York Armory

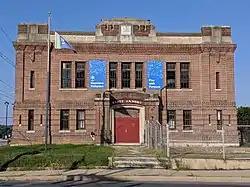

The York Armory is an historic National Guard armory that is located in York, York County, Pennsylvania.